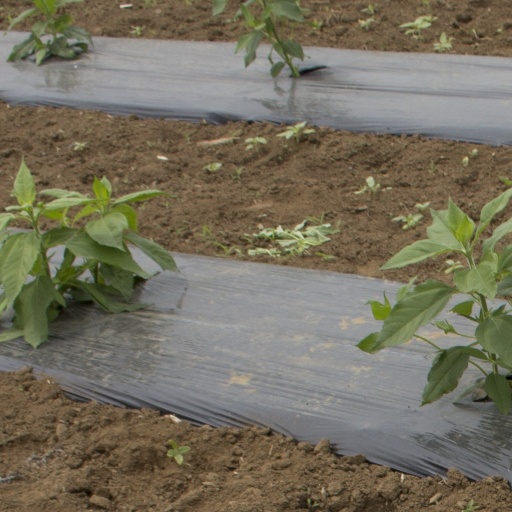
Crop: Jerusalem artichoke